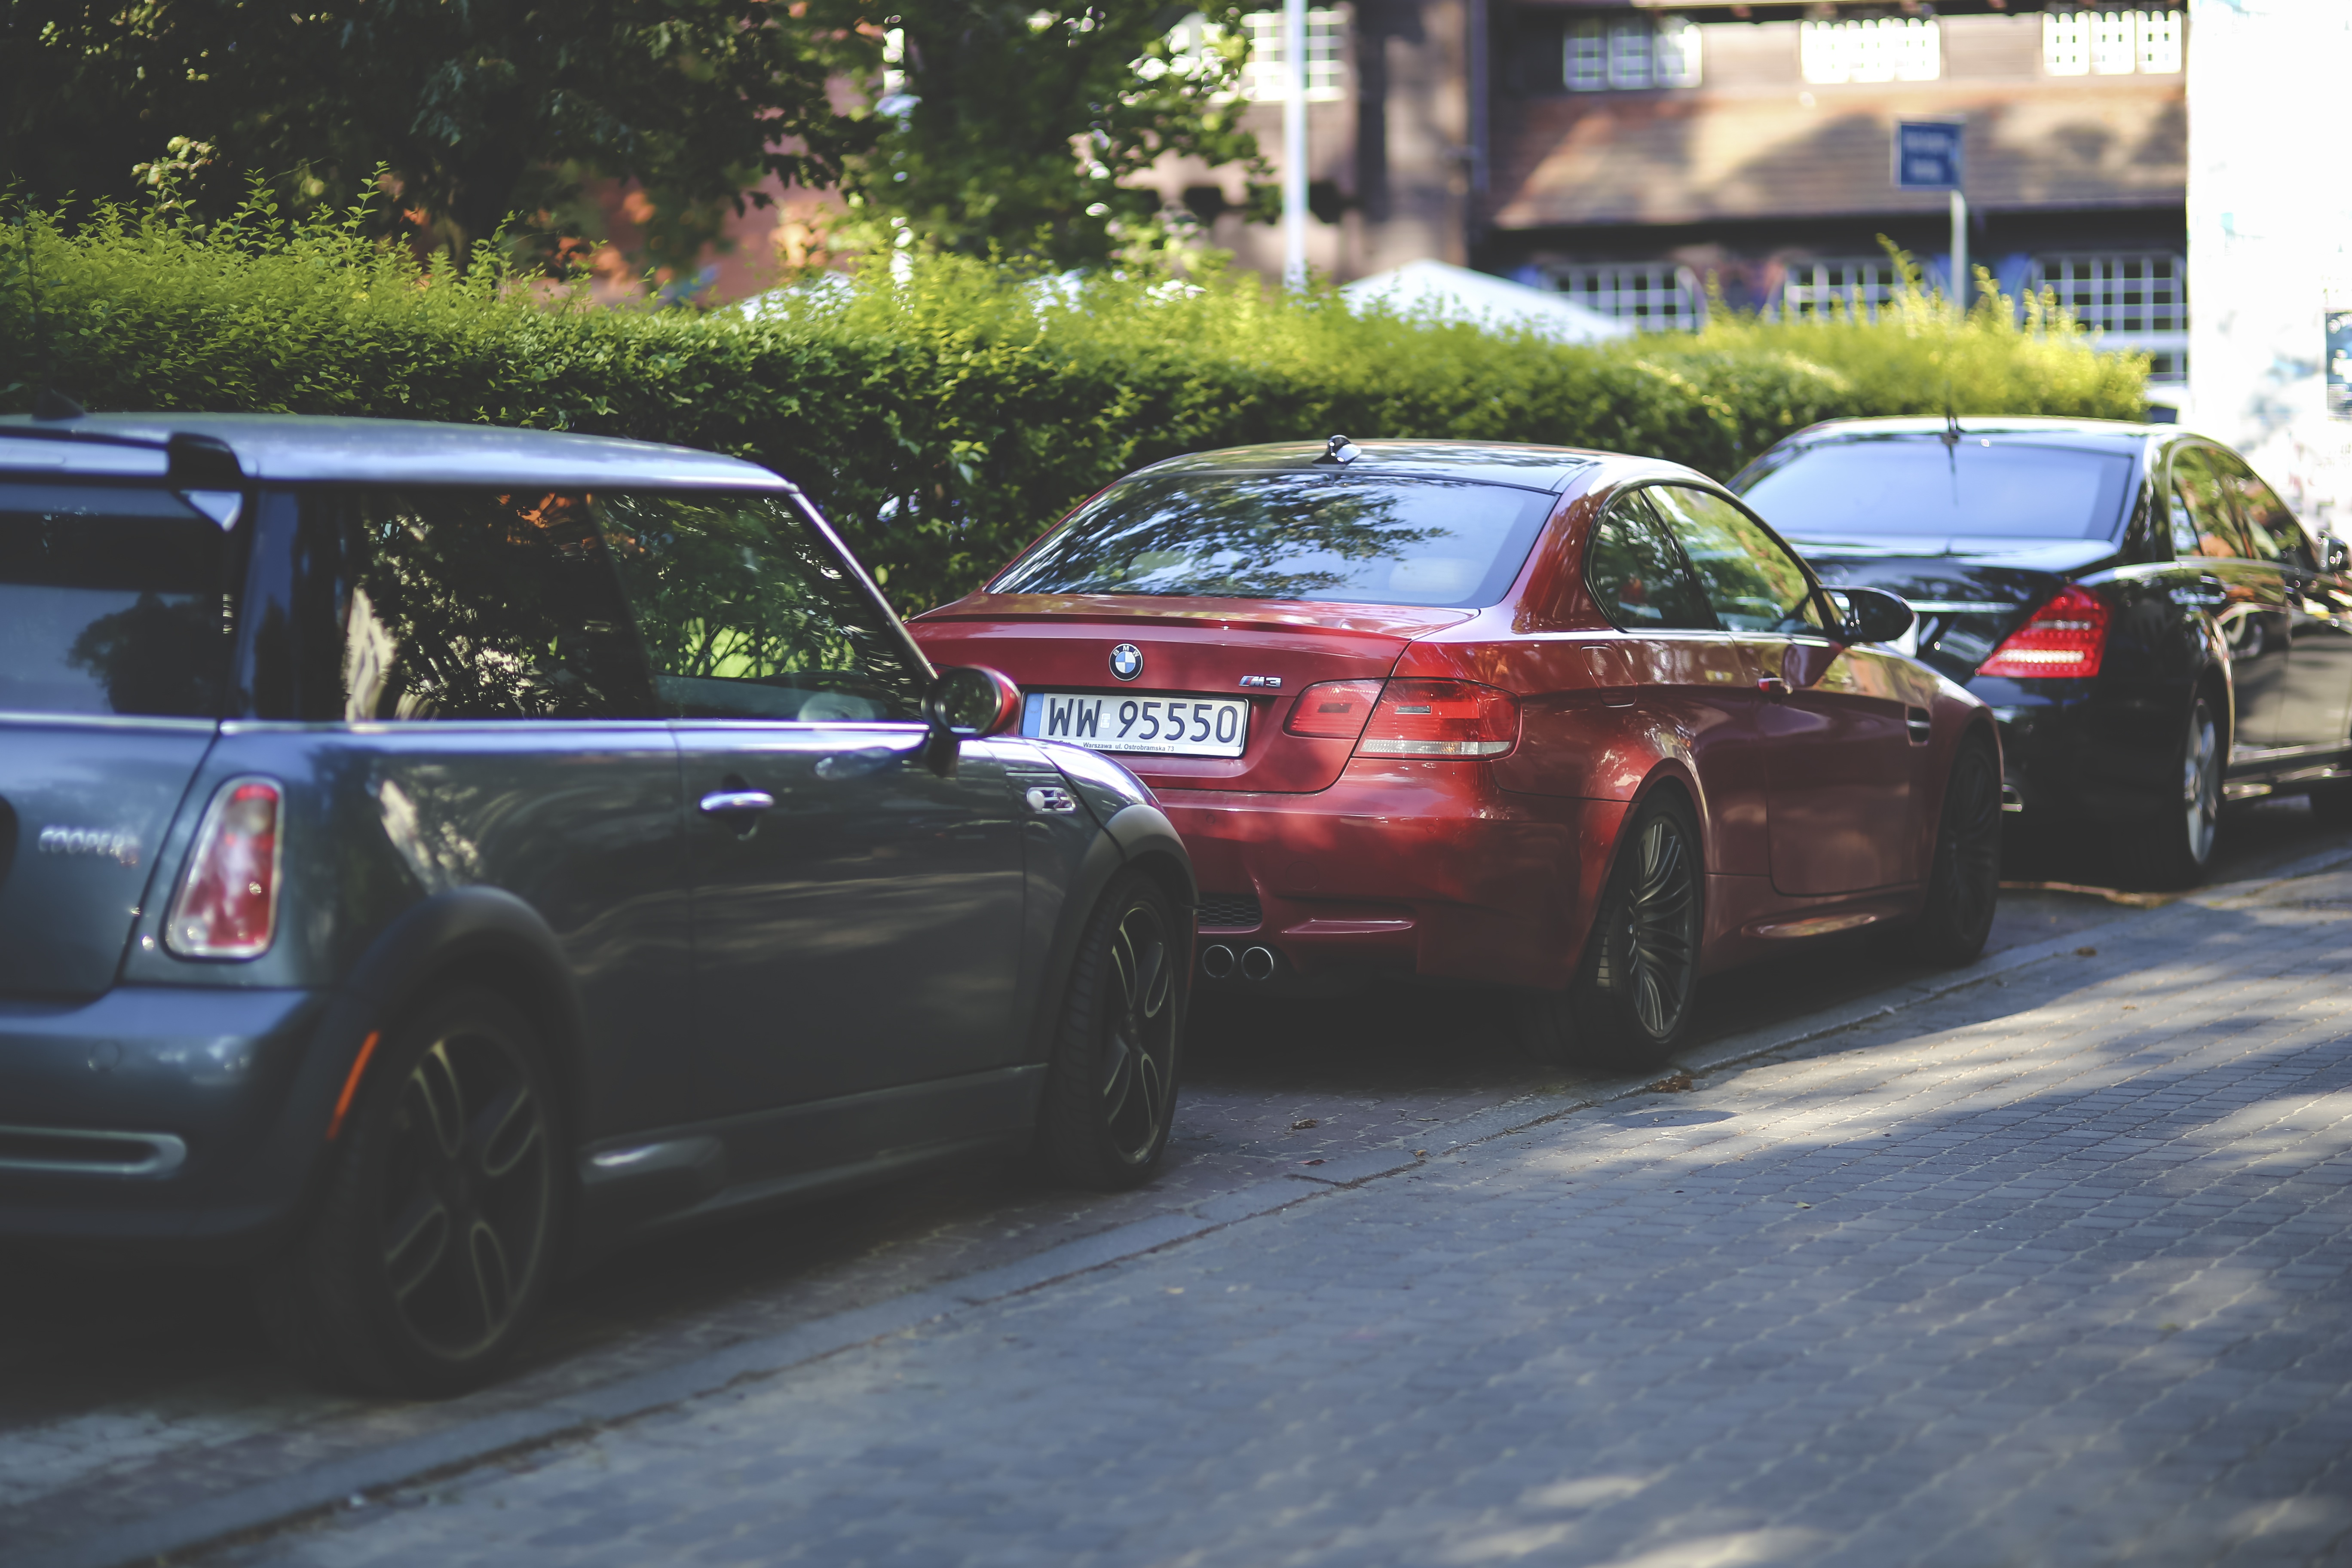
car, wheel, parking, red, vehicle, auto, m3, mini cooper, cars, parked, racing, mini, bmw, land vehicle, auto racing, sport car, automobile make, automotive exterior, compact car, luxury vehicle, family car